Intermediate-range ballistic missile

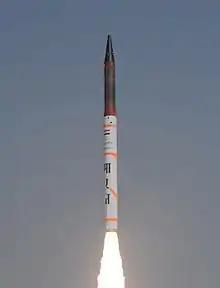
Agni-IV missile being launched from Abdul Kalam Island, Odisha, India.

An intermediate-range ballistic missile (IRBM) is a ballistic missile with a range between, categorized between a medium-range ballistic missile (MRBM) and an intercontinental ballistic missile (ICBM). Classifying ballistic missiles by range is done mostly for convenience. In principle there is little difference between a high-performance IRBM and a low-performance ICBM, because decreasing payload mass can increase the range over the ICBM threshold. The range definition used here is used within the U.S. Missile Defense Agency.